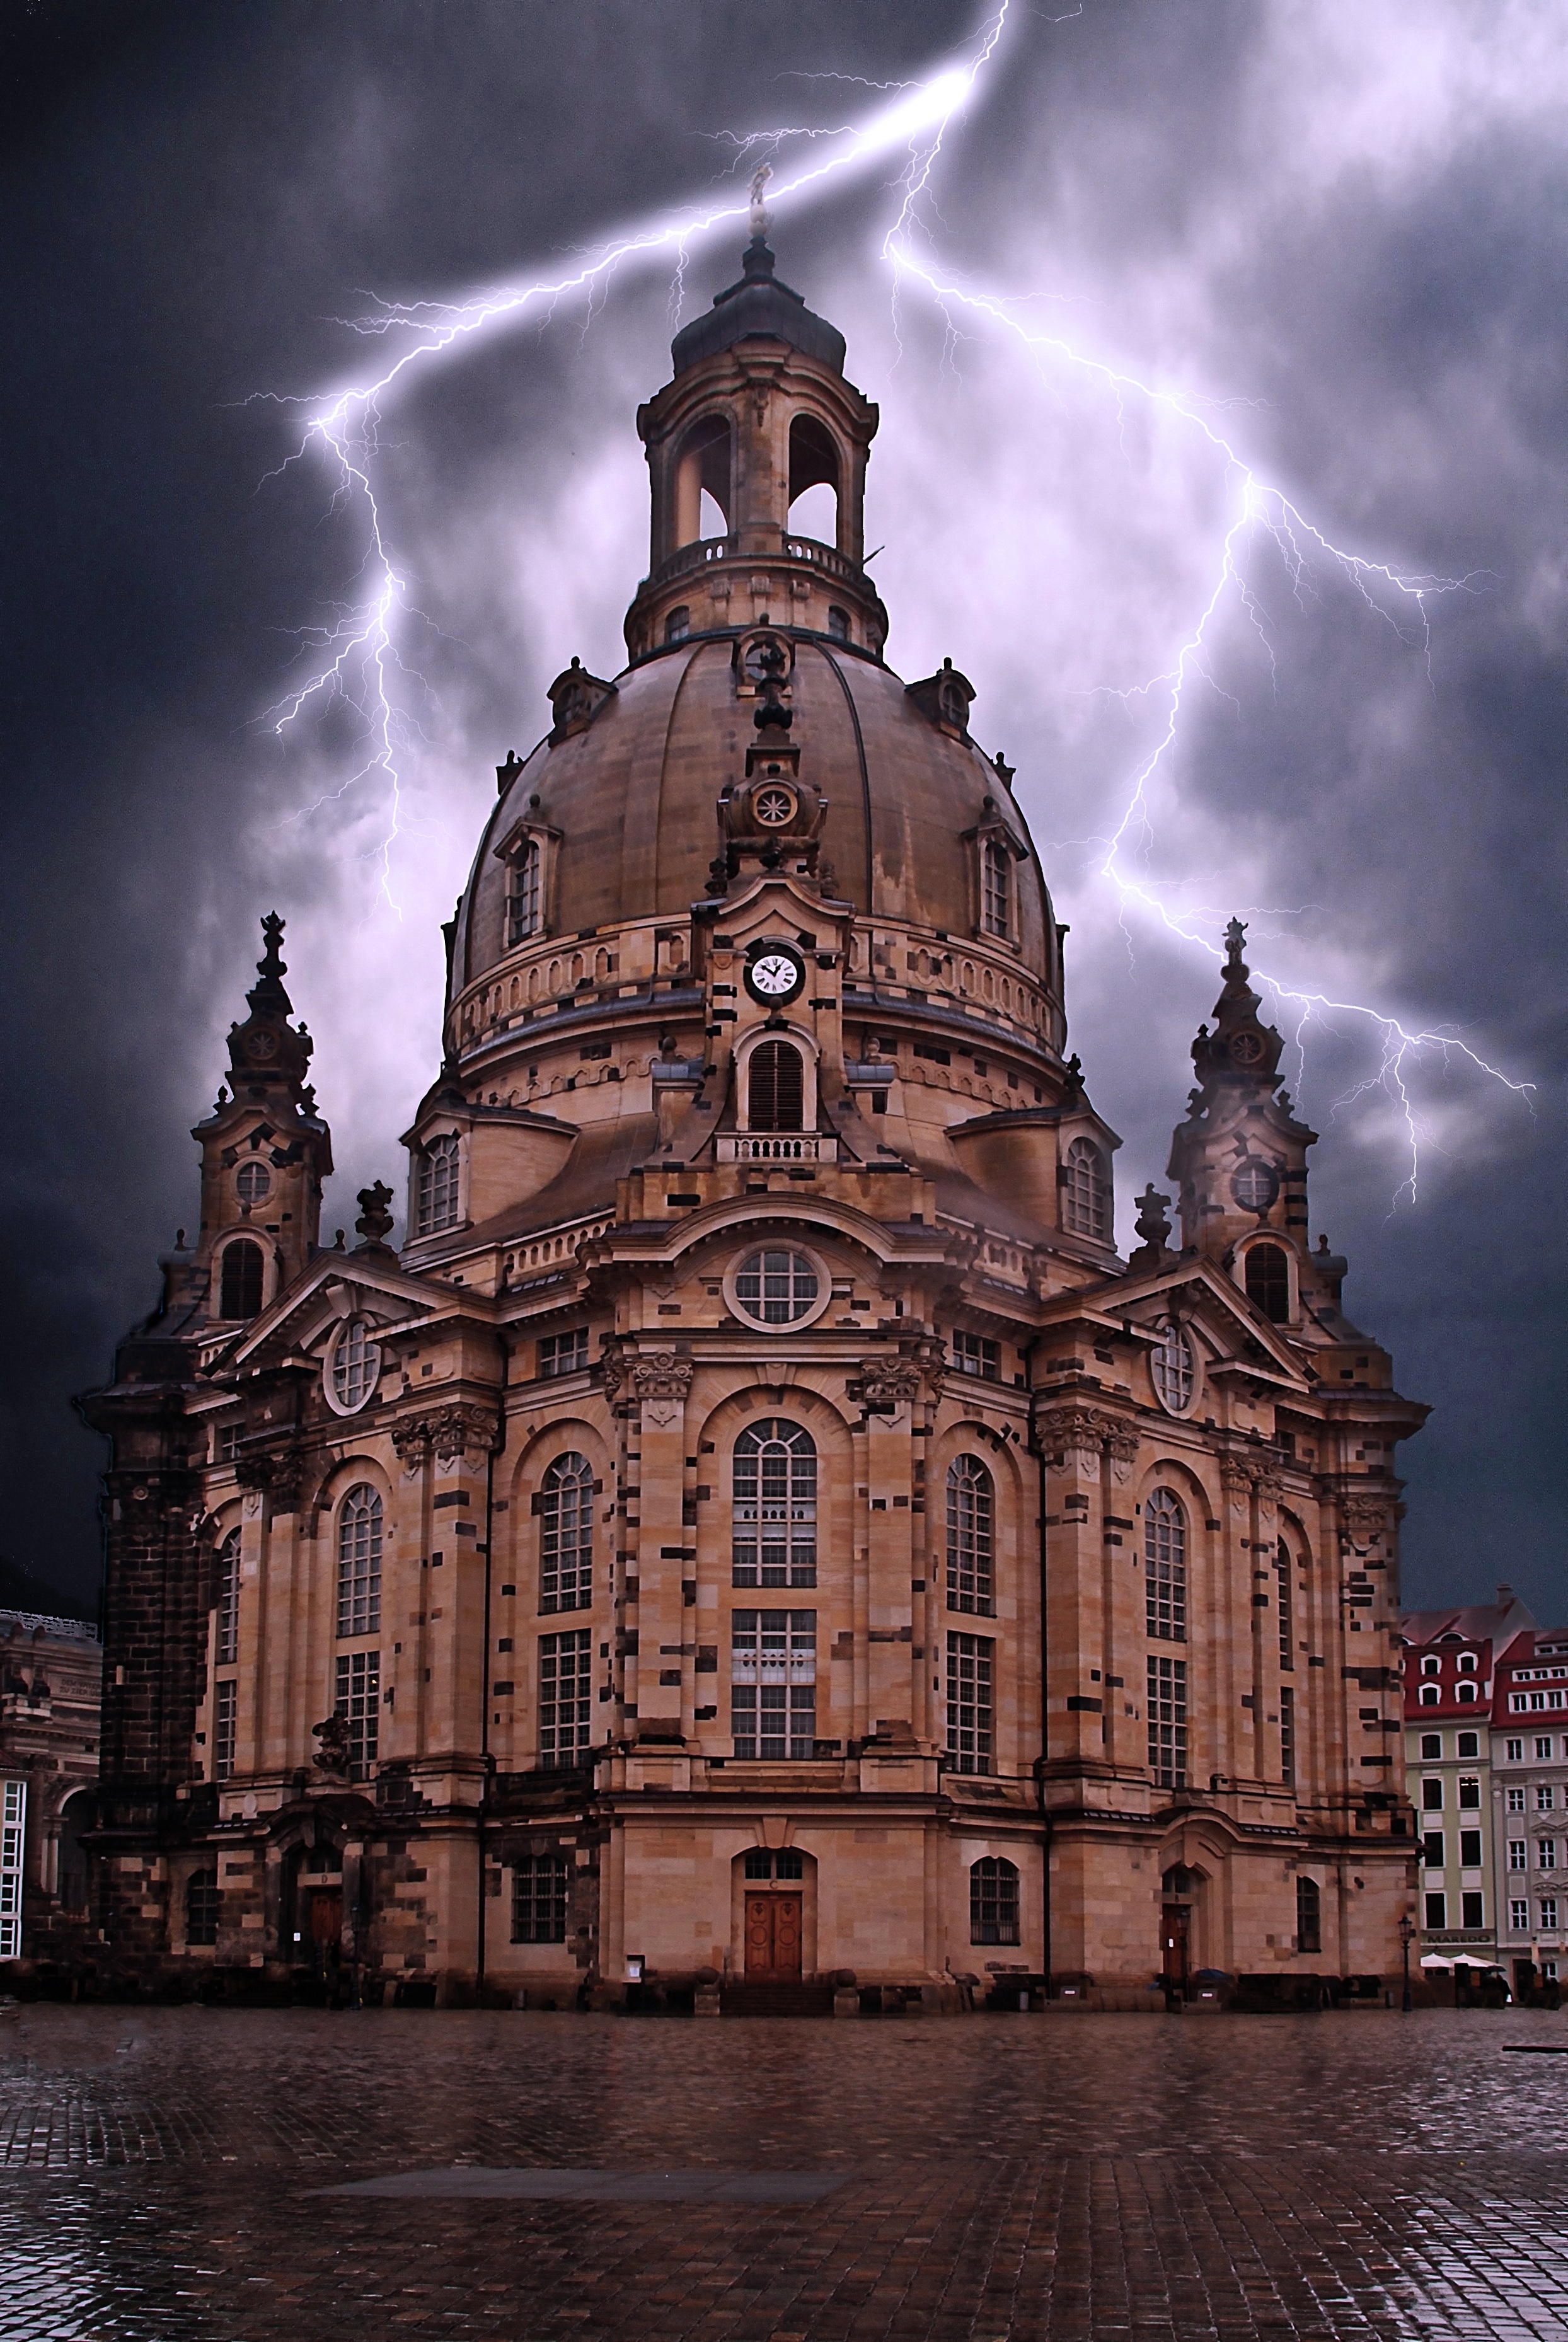
architecture, night, rain, wet, cityscape, evening, reflection, tower, landmark, church, cathedral, lightning, place of worship, thunder, germany, basilica, dome, dresden frauenkirche